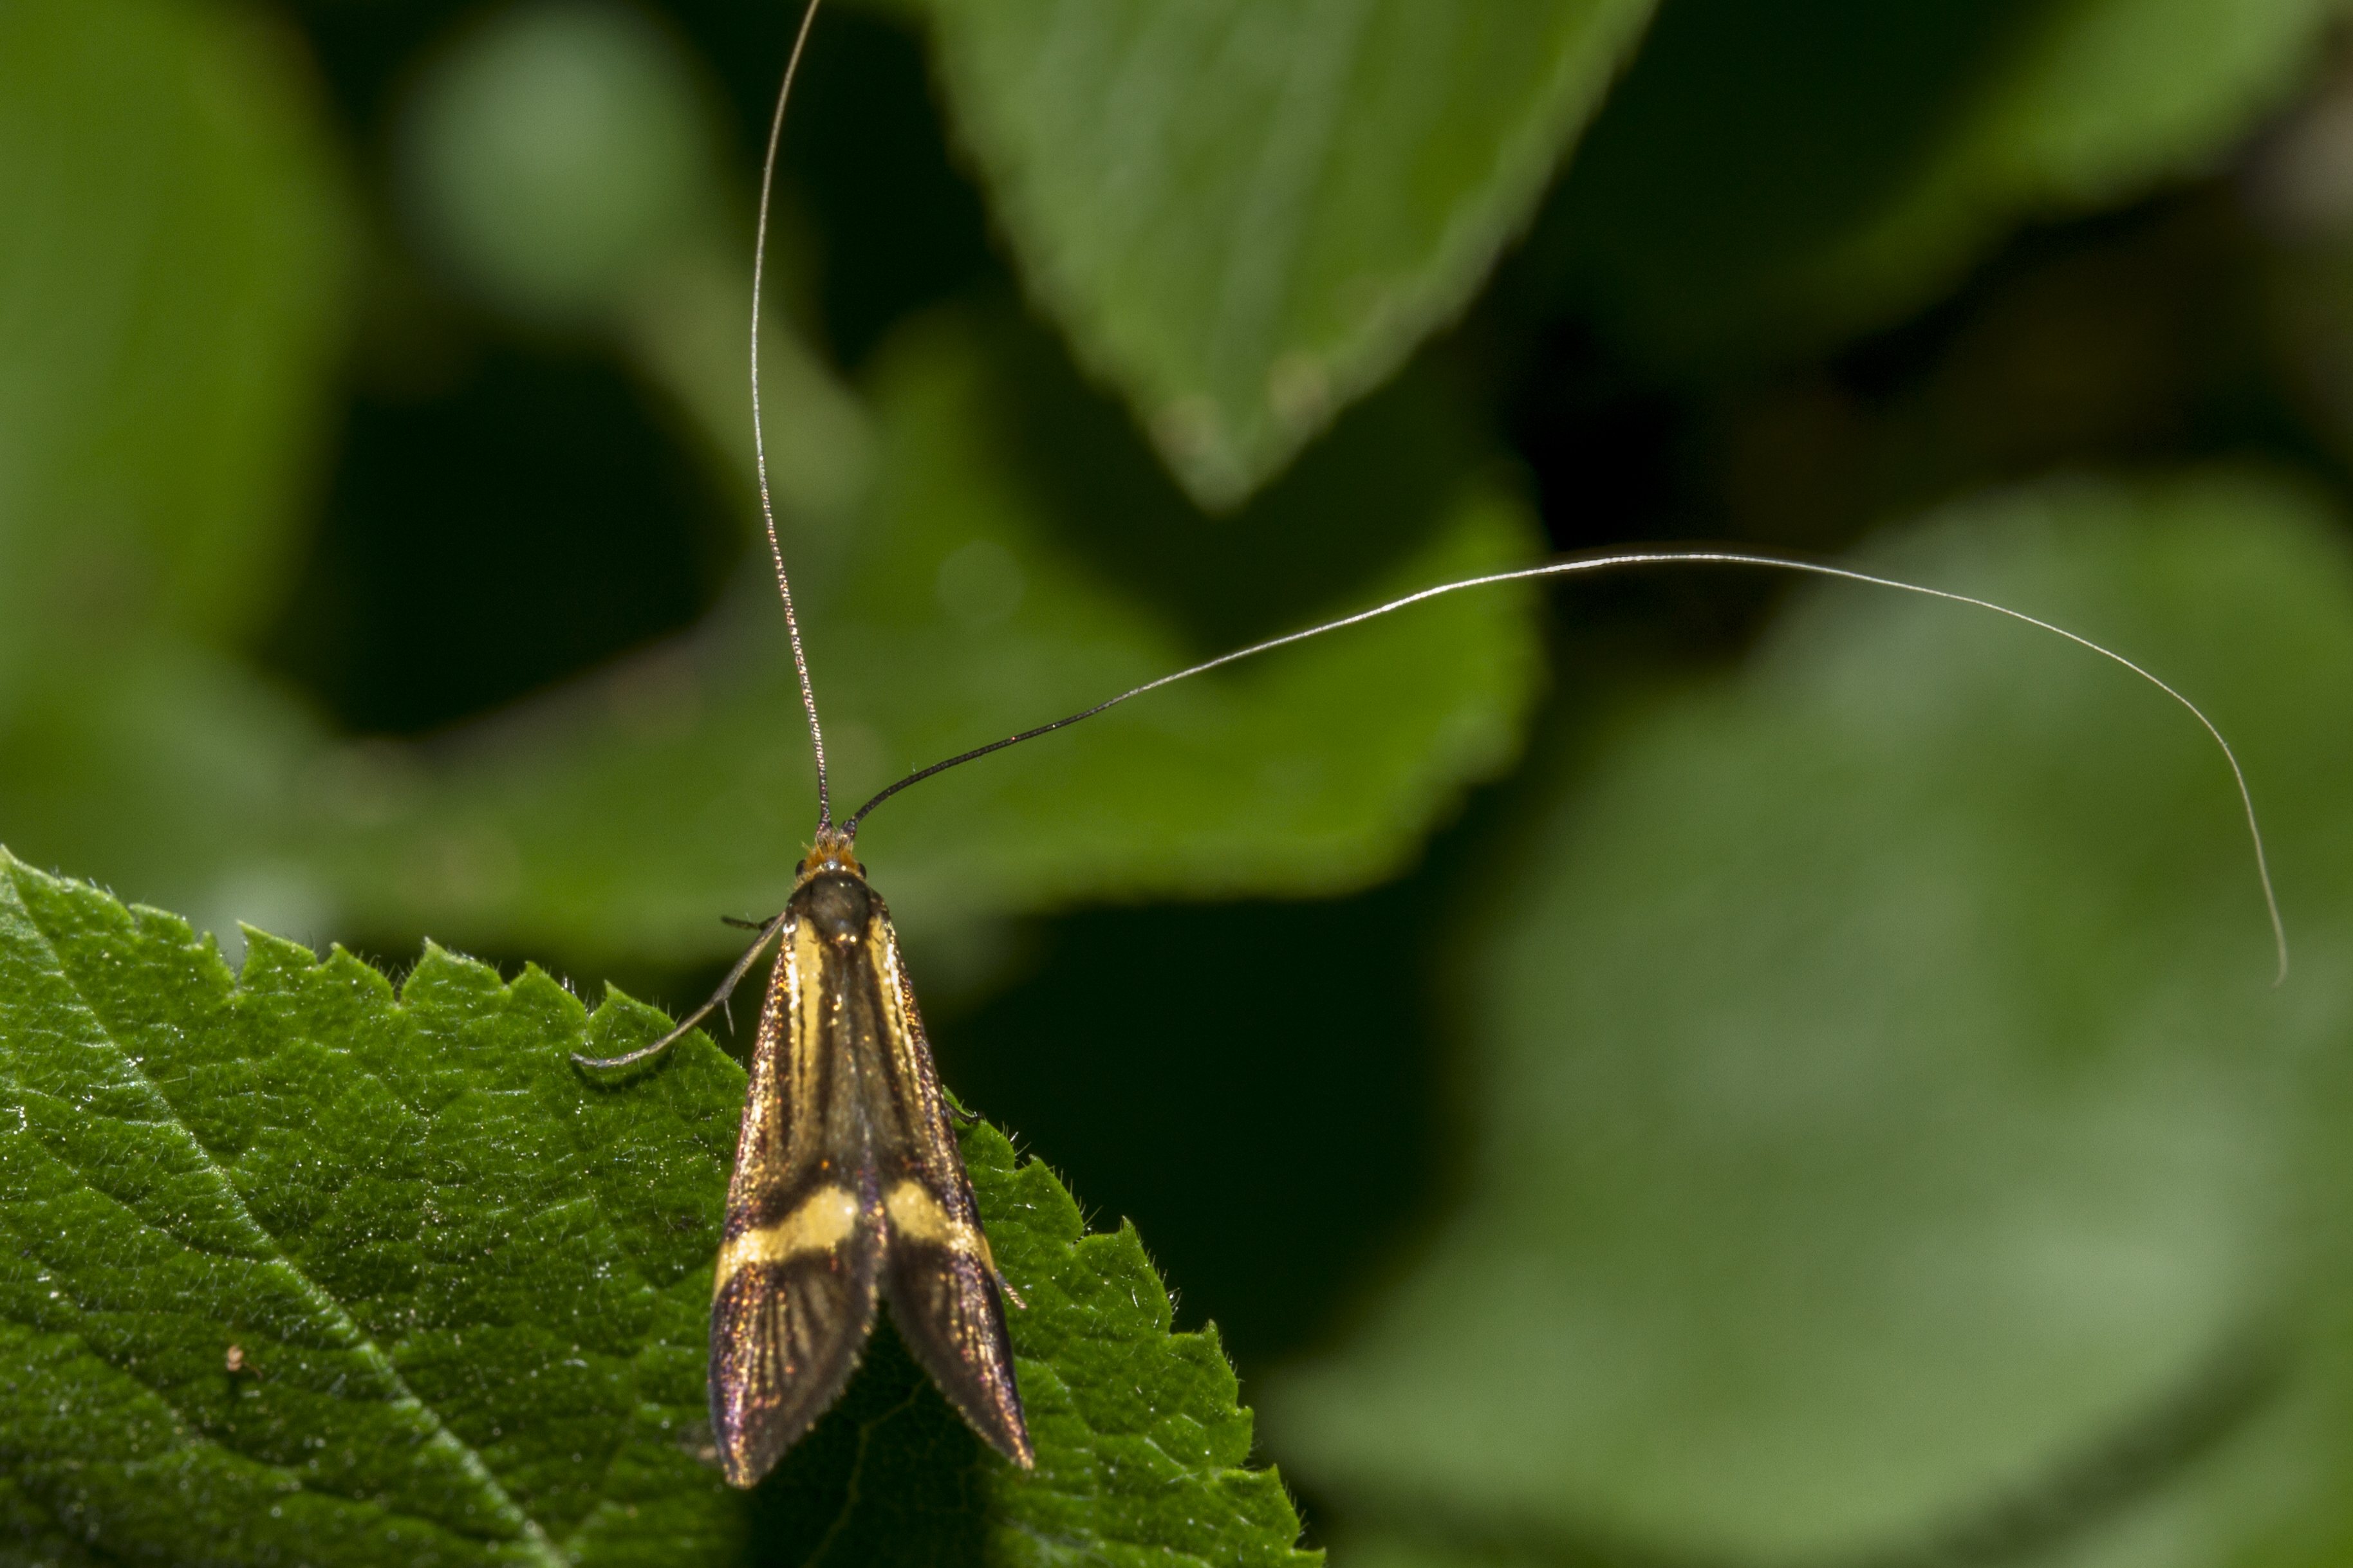
nature, branch, wing, photography, leaf, flower, green, insect, macro, canon, botany, moth, butterfly, fauna, invertebrate, close up, uk, 7d, grasshopper, peterborough, macro photography, arthropod, dayflying, identified, plant stem, moths and butterflies